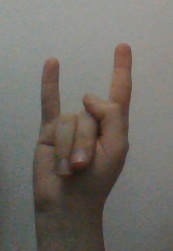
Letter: la